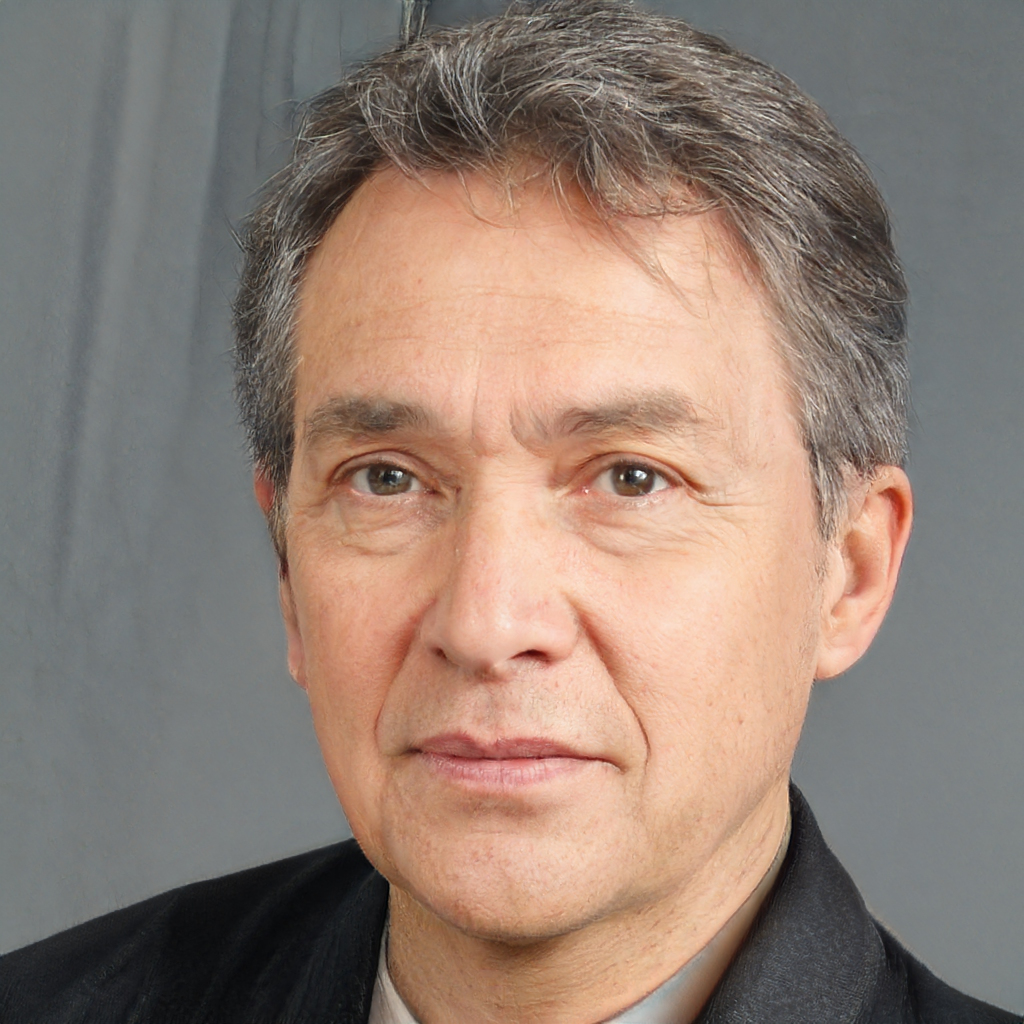
Label: No Watermark